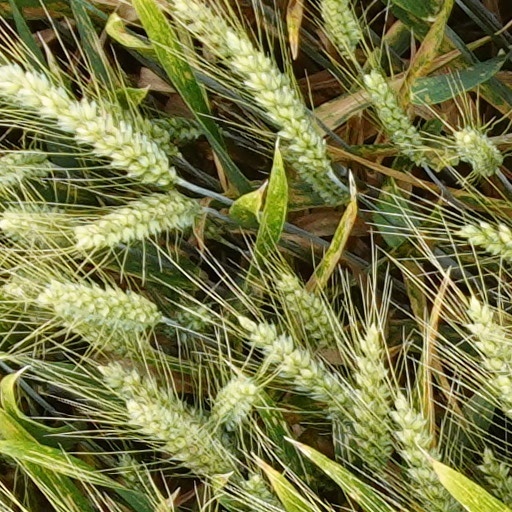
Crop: wheat